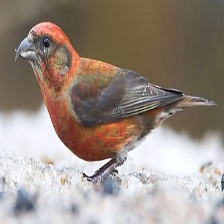
Species: RED CROSSBILL
Scientific name: LOXIA CURVIROSTRA